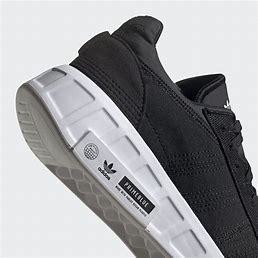
Brand: Adidas
Model: Geodiver Primeblue